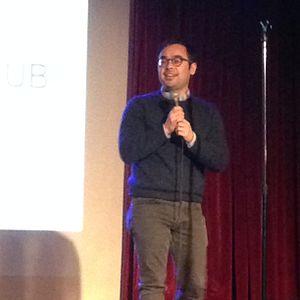
La communauté du renseignement des États-Unis a rendu publics ses soupçons d'une ingérence de la Russie dans les élections américaines de 2016 dès octobre 2016, avant le vote des citoyens américains qui s'est déroulé en novembre 2016. En décembre 2016, le gouvernement américain accuse le gouvernement russe d'avoir interféré avec les élections présidentielles donnant naissance à l'affaire du Russiagate et effectue à l'encontre de la Russie les représailles diplomatiques les plus importantes depuis la guerre froide.